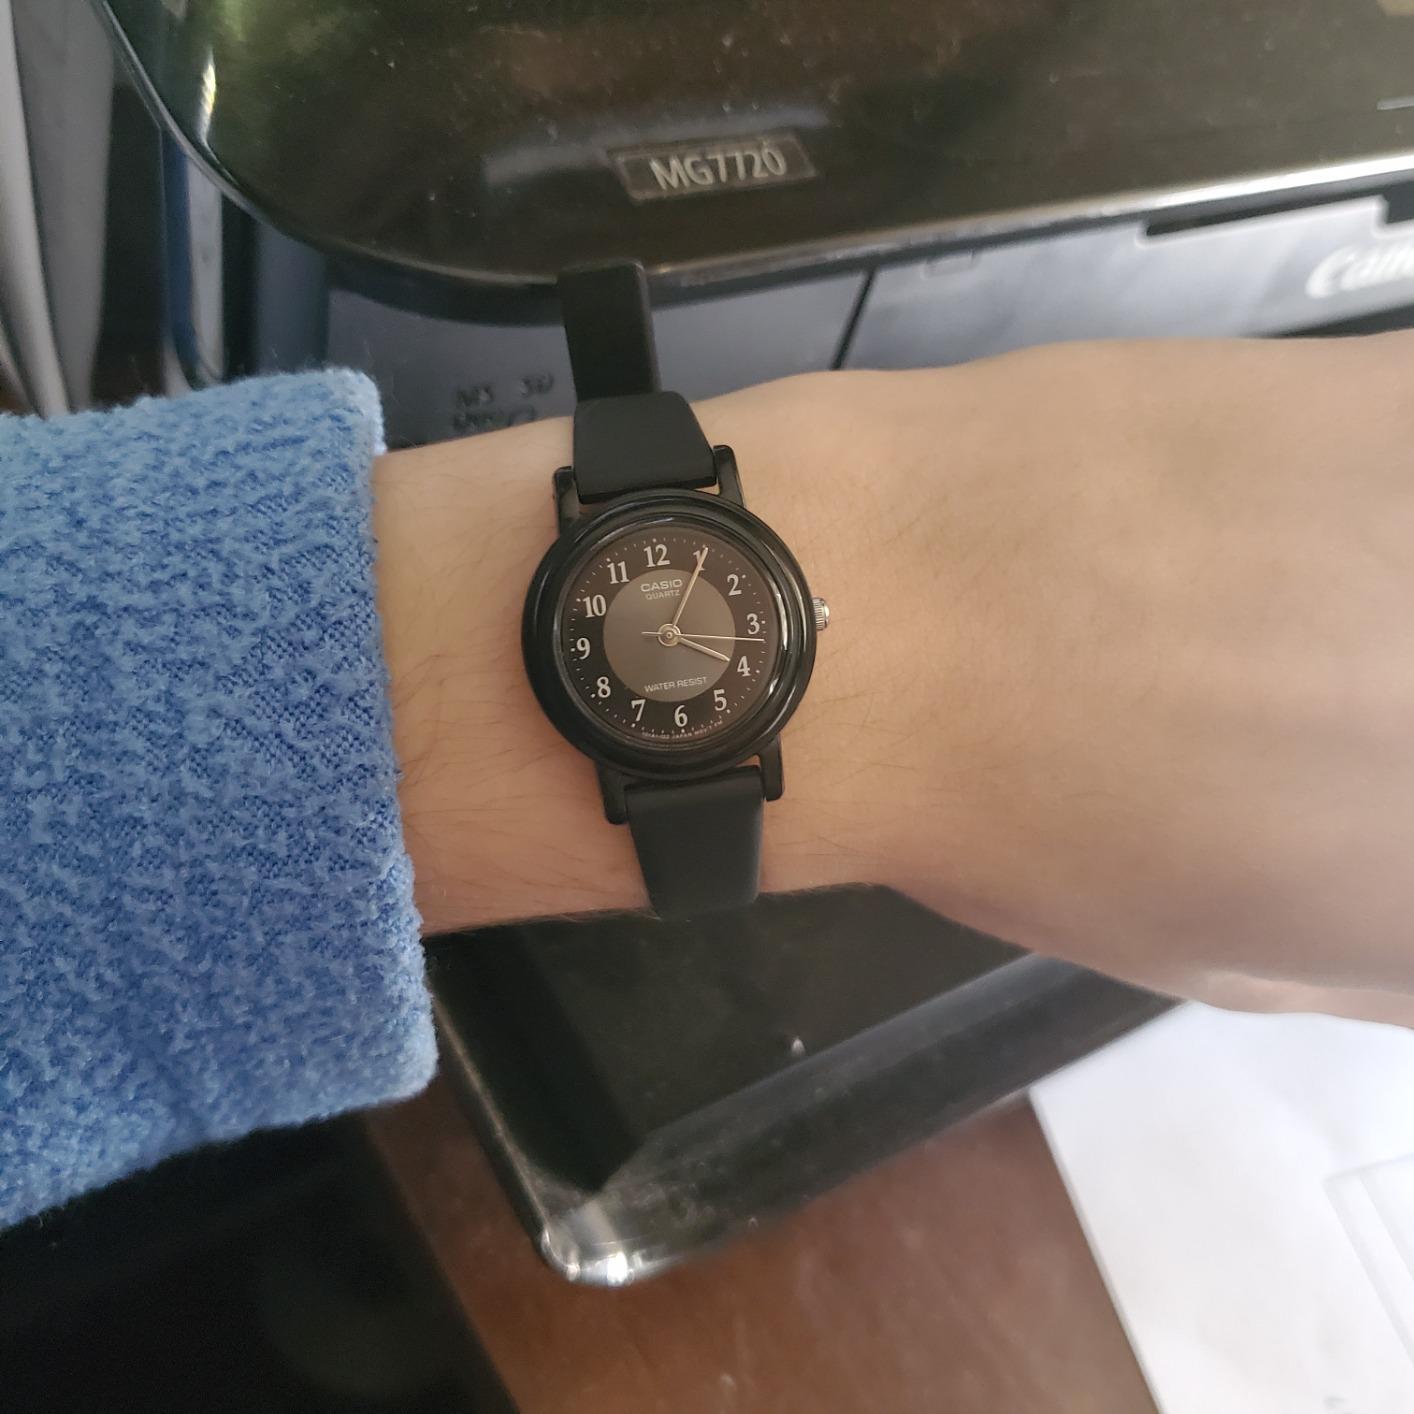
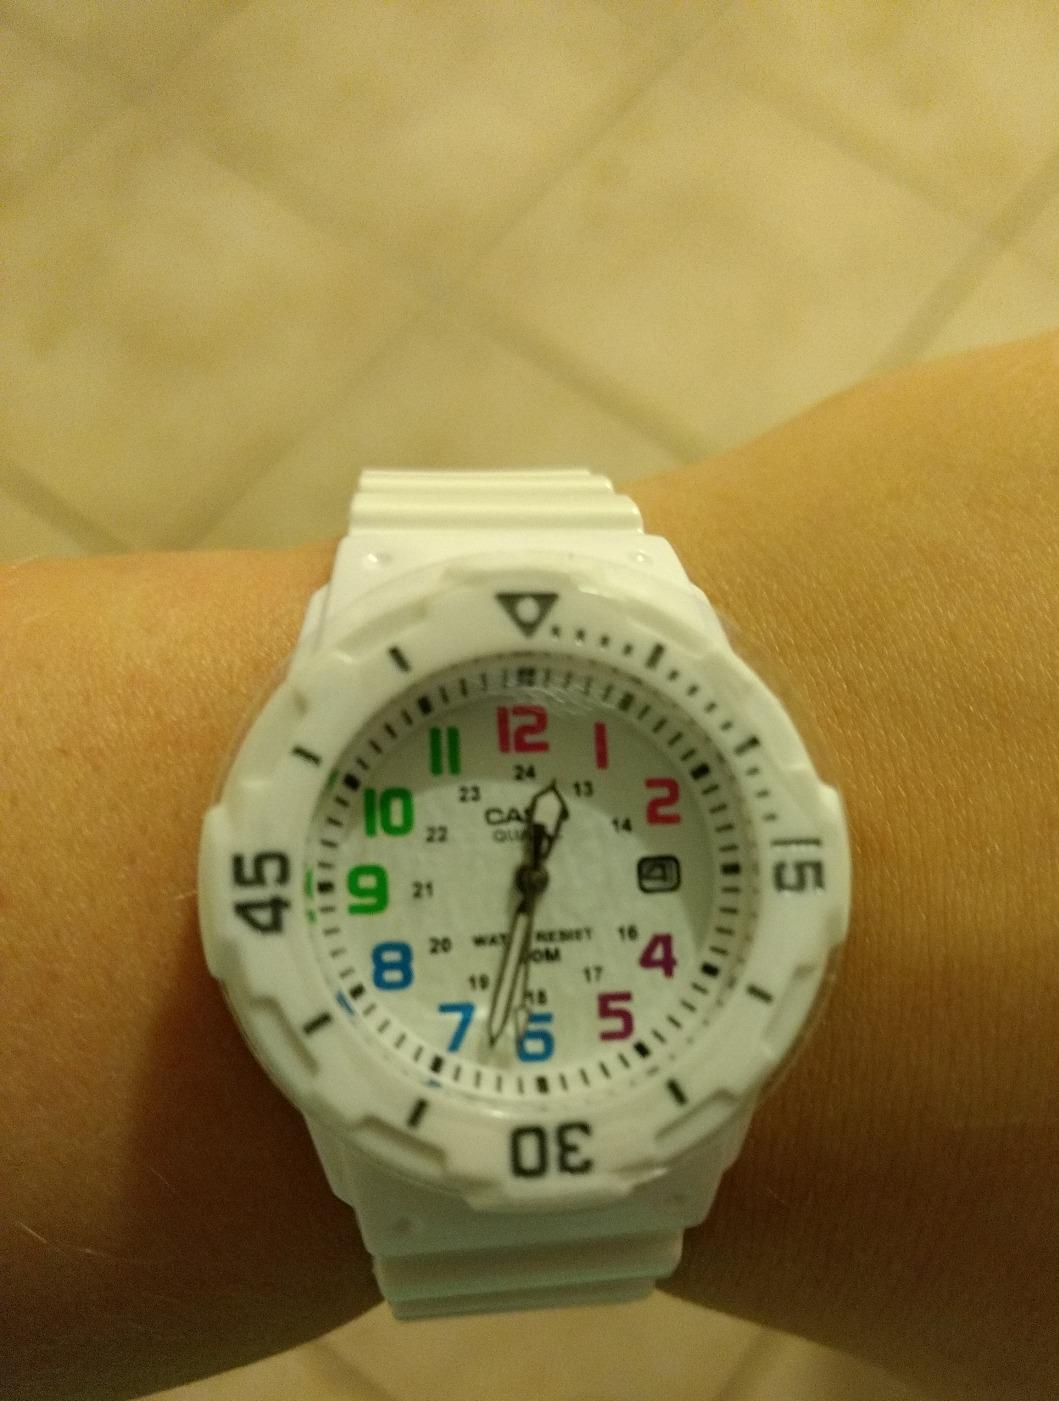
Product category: accessories_watch
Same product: no